New Market and Head House

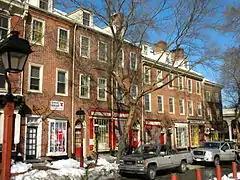
Buildings on the square

The area around the building, known as Head House Square (or Headhouse Square), features cobblestone streets and a park, as well as one of the oldest continuously run farmer's markets in the nation.